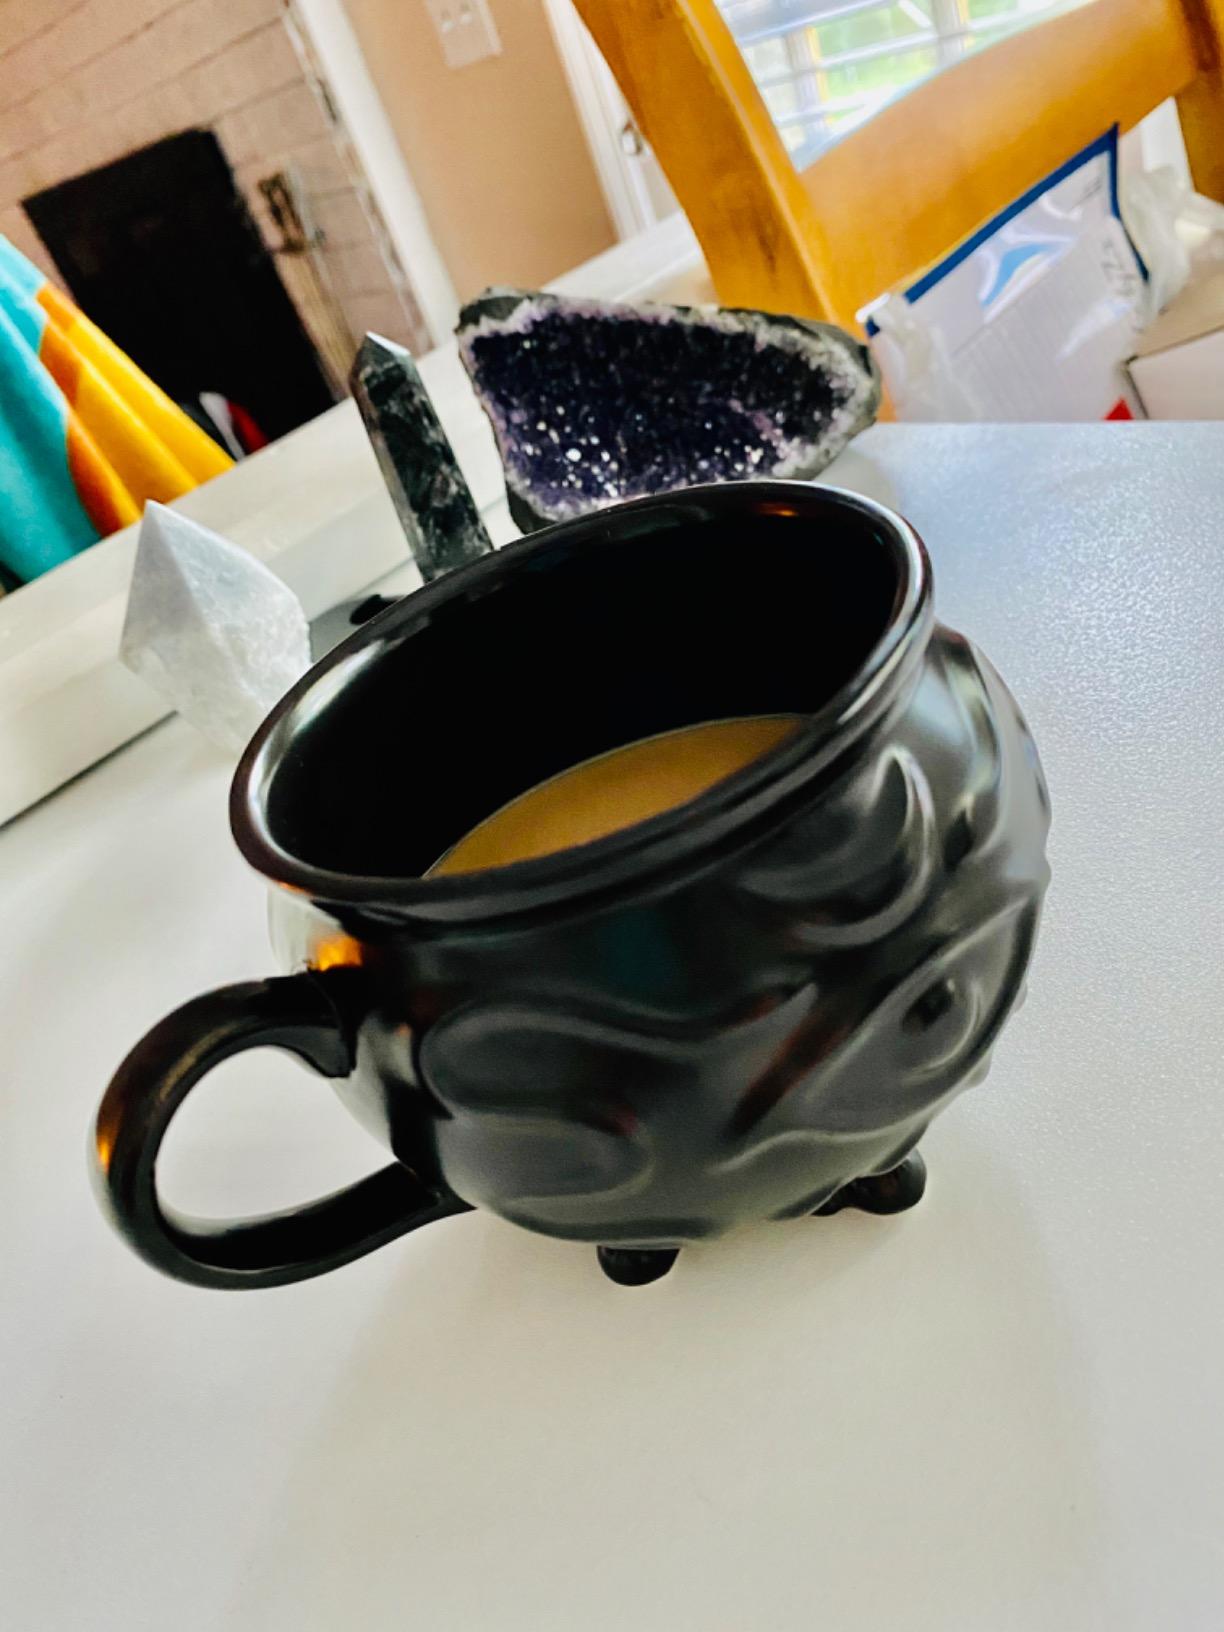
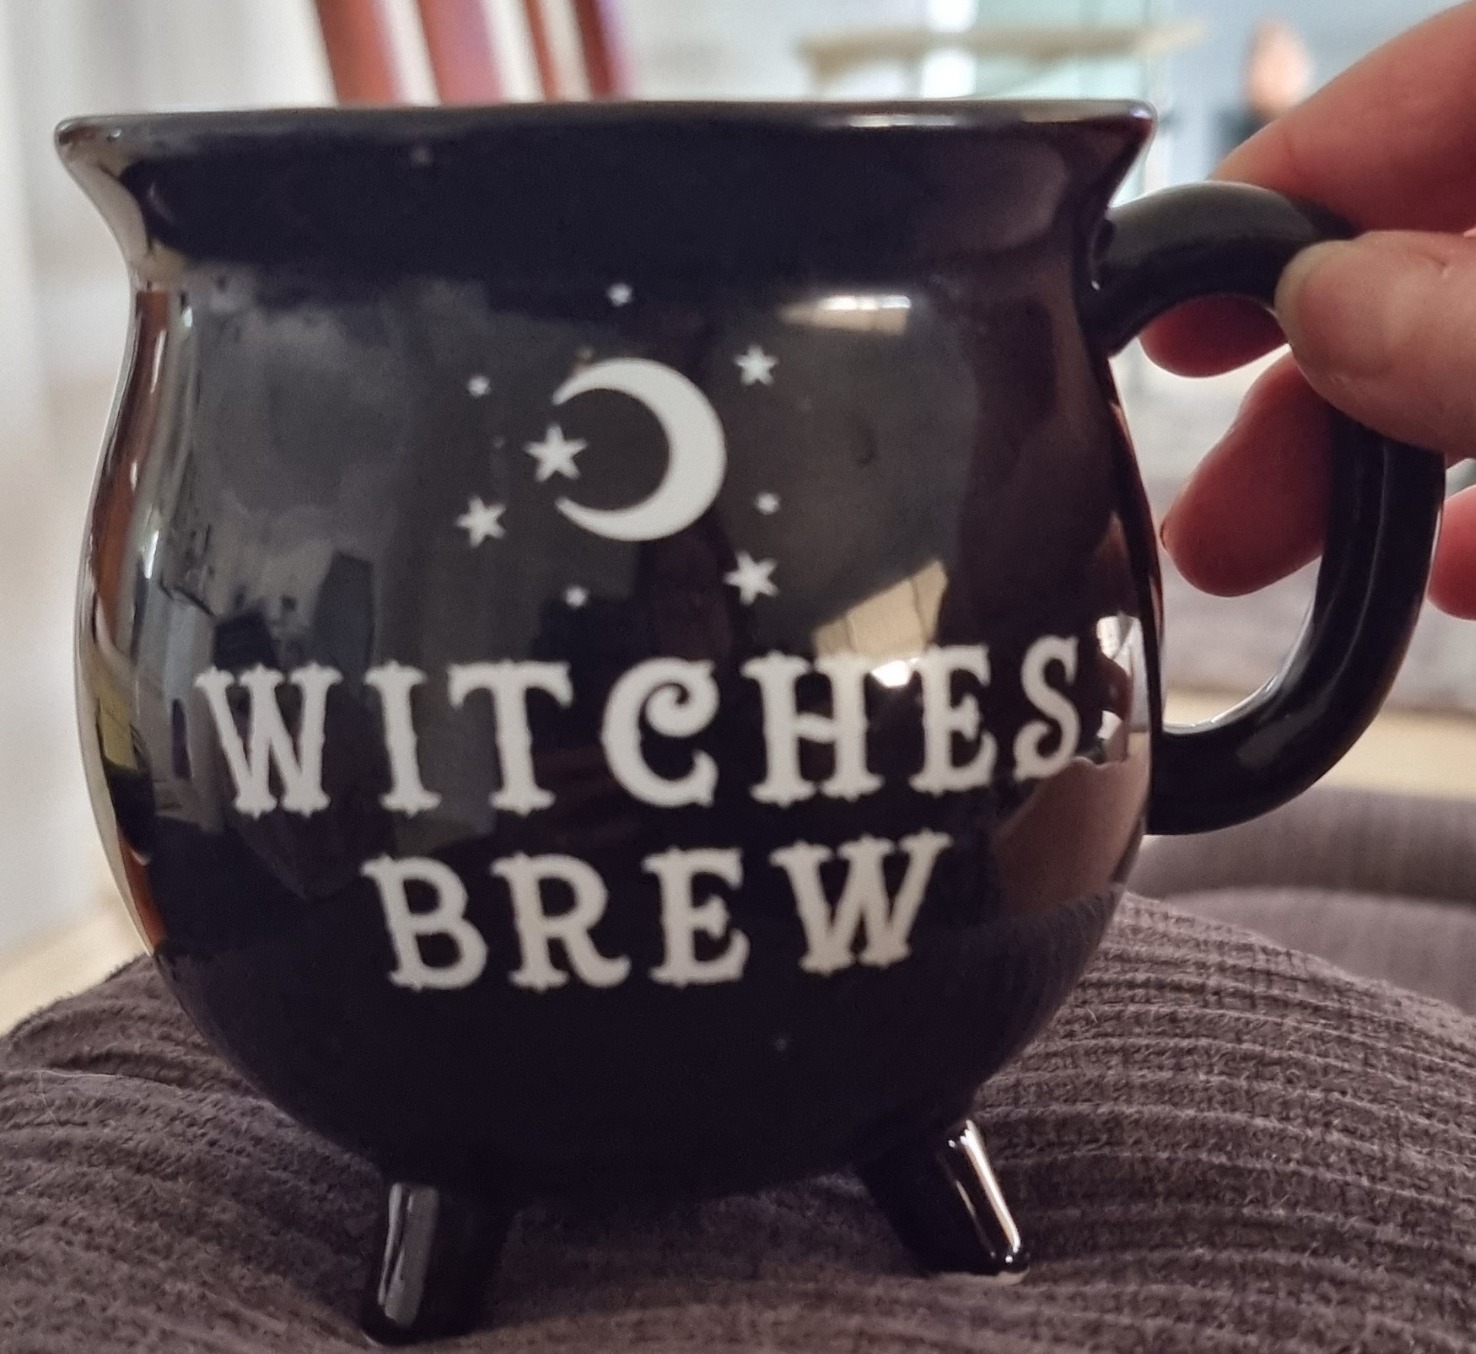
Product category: items_mug
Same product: no